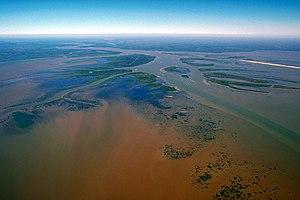
"Un estuaire est la portion de l'embouchure d'un fleuve où l'effet de la mer ou de l'océan dans lequel il se jette est perceptible. Pour certains, il correspond à toute la portion du fleuve - semi close - où l'eau est salée ou saumâtre ; pour d’autres, c'est la présence de l’effet dynamique de la marée sur les eaux fluviales qui le définit ou encore un assemblage faunistique ou écologique typiquement ""estuarien"". Il est dit microtidal, mésotidal ou macrotidal respectivement selon que son amplitude de marée est faible, moyenne ou forte. Selon Pritchard par convention, on ne parle pas d'estuaires pour les fleuves qui se jettent dans des mers fermées qui n'ont pas de marée.
L'Atchafalaya est une rivière de la Louisiane aux États-Unis et un défluent du Mississippi et de la Rouge du Sud, qui rejoint le golfe du Mexique par le vaste bassin d'Atchafalaya.